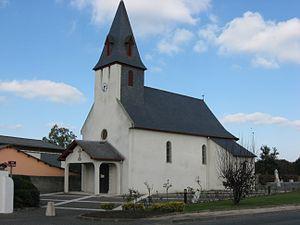
Eglise de Noguères (Pyrénées Atlantiques) Pyrénées).
Noguères est une commune française située dans le département des Pyrénées-Atlantiques, en région Nouvelle-Aquitaine.